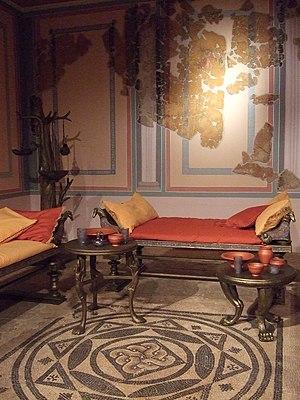
Un lit est un meuble utilisé principalement pour dormir, et donc généralement placé dans une chambre dont il est le meuble caractéristique.